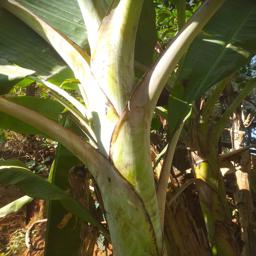
Label: MALBHOG LEAF